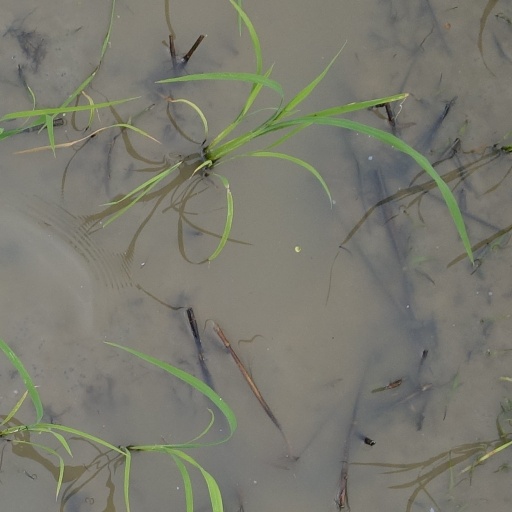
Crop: rice